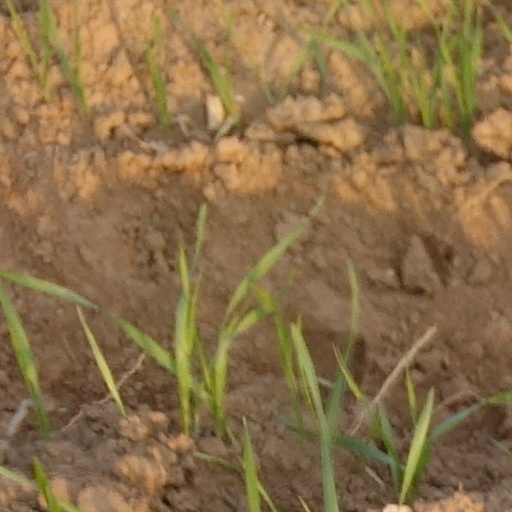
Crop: wheat